Emily Elizabeth Douglas

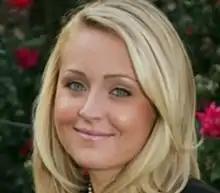

Emily Elizabeth Douglas (born March 24, 1982) is the founder and Executive Director of Grandma's Gifts a co-founder of Experience Management Institute.